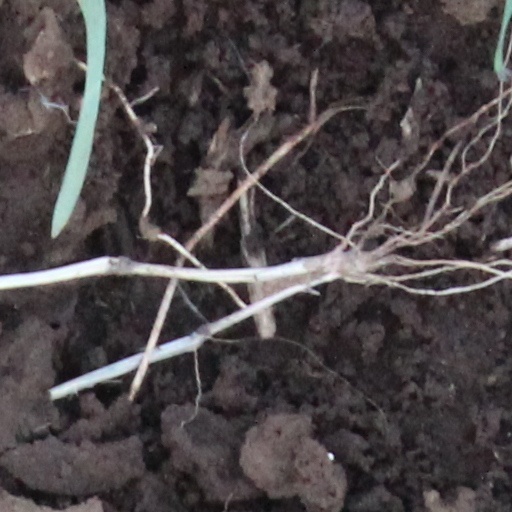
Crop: wheat